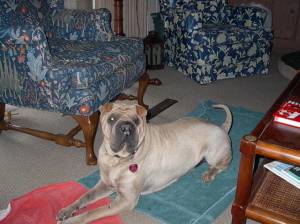
Label: dog